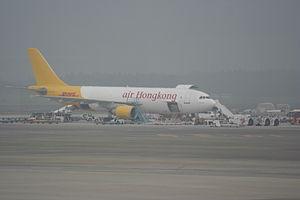
Un avion de transport ou avion-cargo est un avion destiné à transporter du matériel ou des marchandises d'un point à un autre. Dans le cas d'un avion de transport militaire, il peut également servir à transporter des soldats ou des parachutistes. En revanche, dans le domaine civil, on distingue les avions-cargos des avions de ligne transportant des passagers.